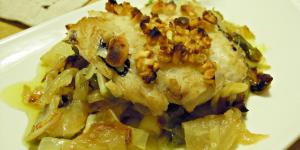
pescadilla con hinojo